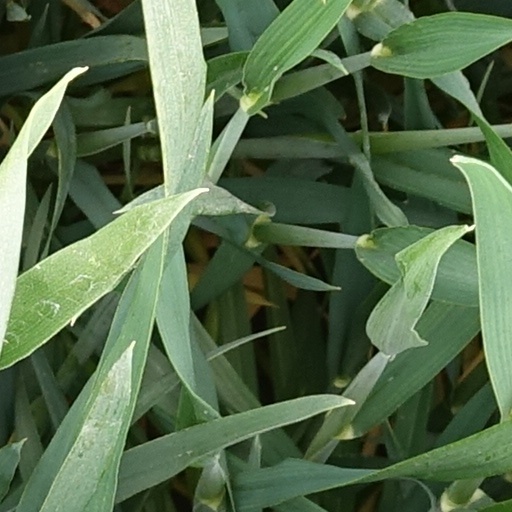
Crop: wheat